67th Special Operations Squadron

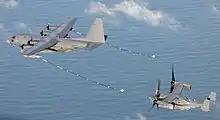
Lockheed MC-130P "66-0215" of the 67th SOS refuels a Bell Boeing CV-22B Osprey of the 7th Special Operations Squadron, 24 January 2014.

On 7 May 1993, it was announced that the 352nd Special Operations Group, including the 67th SOS, would relocate to RAF Mildenhall in Suffolk. However, this move was not completed until 30 April 1995, with the 67th SOS arriving on 17 February 1995.